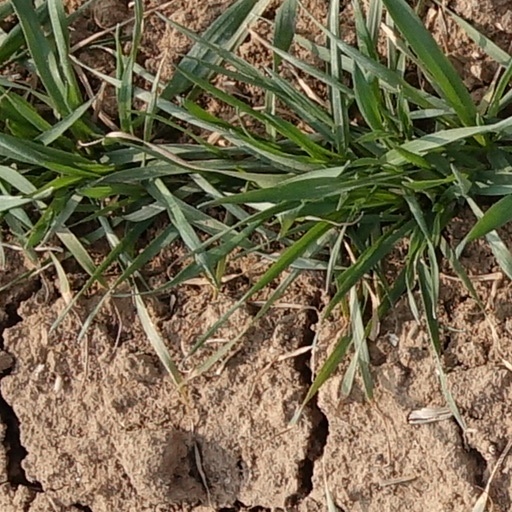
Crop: wheat